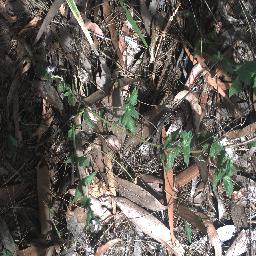
Label: siam_weed